Skuleskogen National Park

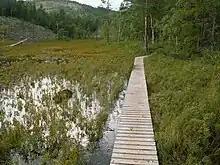
A wetland in the park

In the coniferous forests, one can find several shrubs, of which the most common are blue whortleberry, lingonberry, and woundwort. In the richer soil, one can also find , Alpine blue-sow-thistle, wall lettuce, as well as several species of ferns, such as worm fern et la common lady-fern.